Transparency of media ownership in Europe

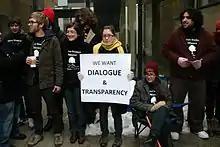
Shimer College students demonstrate in favour of transparency in school administration, 2010

Transparency of media ownership corroborates some constitutional guarantees and individual rights which are strictly related to the inclusiveness and openness of the democratic process, in particular media pluralism and Freedom of Expression. Even if media ownership transparency is not directly addressed in key international human rights charters, transparency is a basic precondition for the effective exercise of freedom of expression and the right to obtain information enshrined in Article 19 of the International Covenant on Civil and Political Rights, Article 10 of the European Convention on Human Rights (ECHR), and Article 11.1 of the EU Charter of Fundamental Rights. Indeed, access to information is crucial for the good functioning of democratic societies as it enables citizens to make informed decisions and choices on social, political, economic issues affecting personal and collective life. Specifically, transparency of media ownership contributes to make the public to establish who provides the information on which to shape personal and collective choices as, for instance, knowledge of the identity and interests of the messenger can help individuals in appraising the information spread through the media.